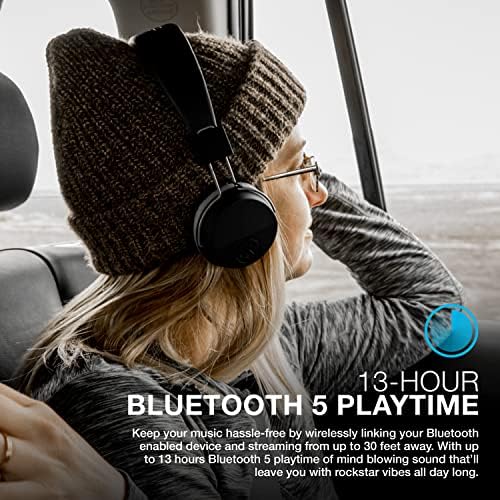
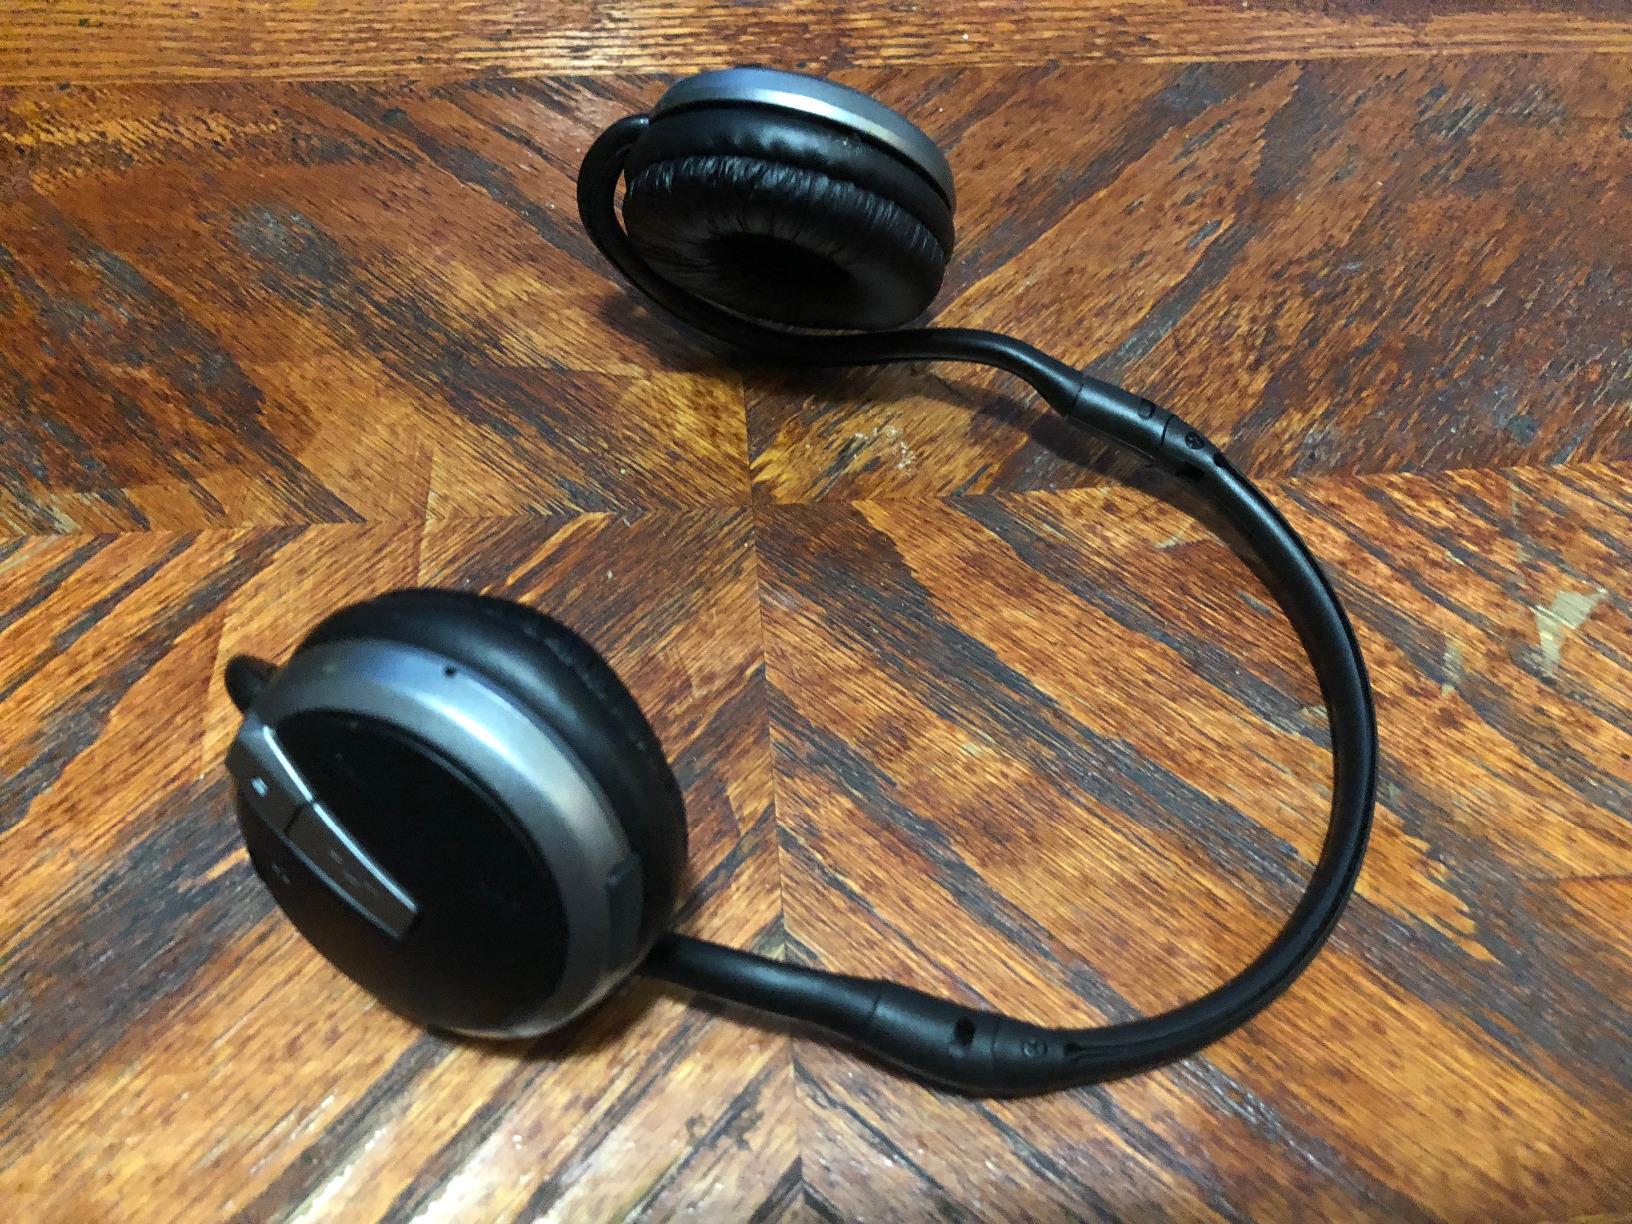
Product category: headphones
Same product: no